GNR Class C2

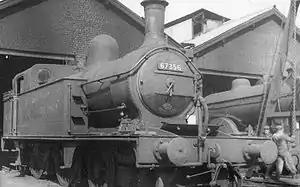
67356 at Kings Lynn, 1957

The Great Northern Railway class C2 locomotives is a scrapped class of 4-4-2 tank locomotives built by the Great Northern Railway (GNR) between 1898 and 1907. They were used on local and commuter passenger trains in Yorkshire and North London. They were withdrawn between 1957 and 1958.